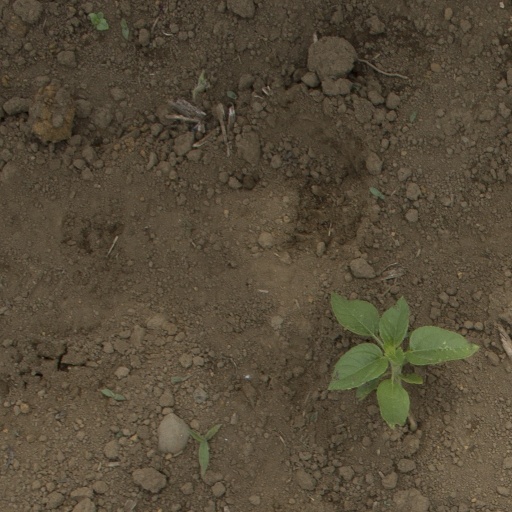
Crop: Jerusalem artichoke